List of YouTube videos

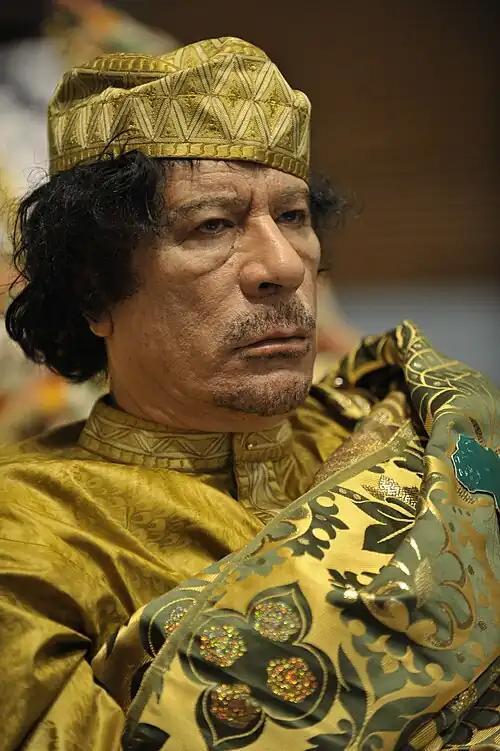
Muammar Gaddafi from "Zenga Zenga."

"Double Rainbow" was a viral video filmed by Paul "Bear" Vasquez (September 5, 1962 – May 9, 2020). The clip, filmed in 2010 in his front yard just outside Yosemite National Park in California, shows his ecstatic reaction to a double rainbow. As of May 2025, Vasquez's video had accumulated more than 51 million views on YouTube.